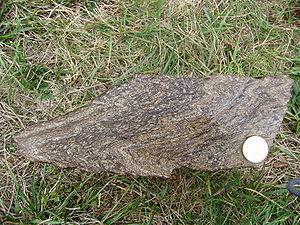
Le paragneiss est un gneiss dérivé d'une roche sédimentaire, au contraire de l'orthogneiss qui dérive d'une roche magmatique.